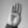
ASL letter: B